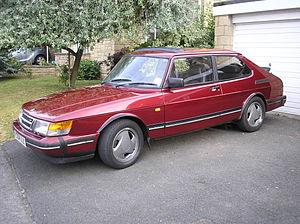
Saab Automobile était le nom d'un constructeur automobile suédois issu du constructeur aéronautique du même nom. Ce nom est l'acronyme de Svenska Aeroplan AktieBolaget, qui peut se traduire par « société par actions d'aéroplanes suédois ». L'entité industrielle appartient à NEVS depuis l'été 2012 et continue ses activités sous la marque NEVS depuis l'été 2016.